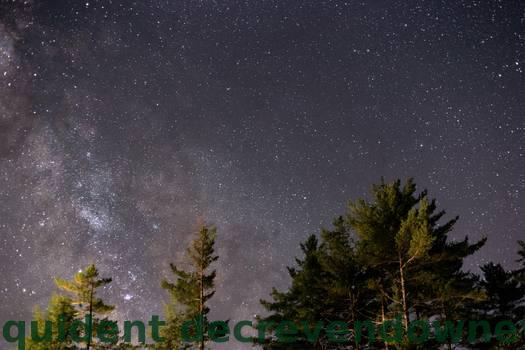
Label: Watermark